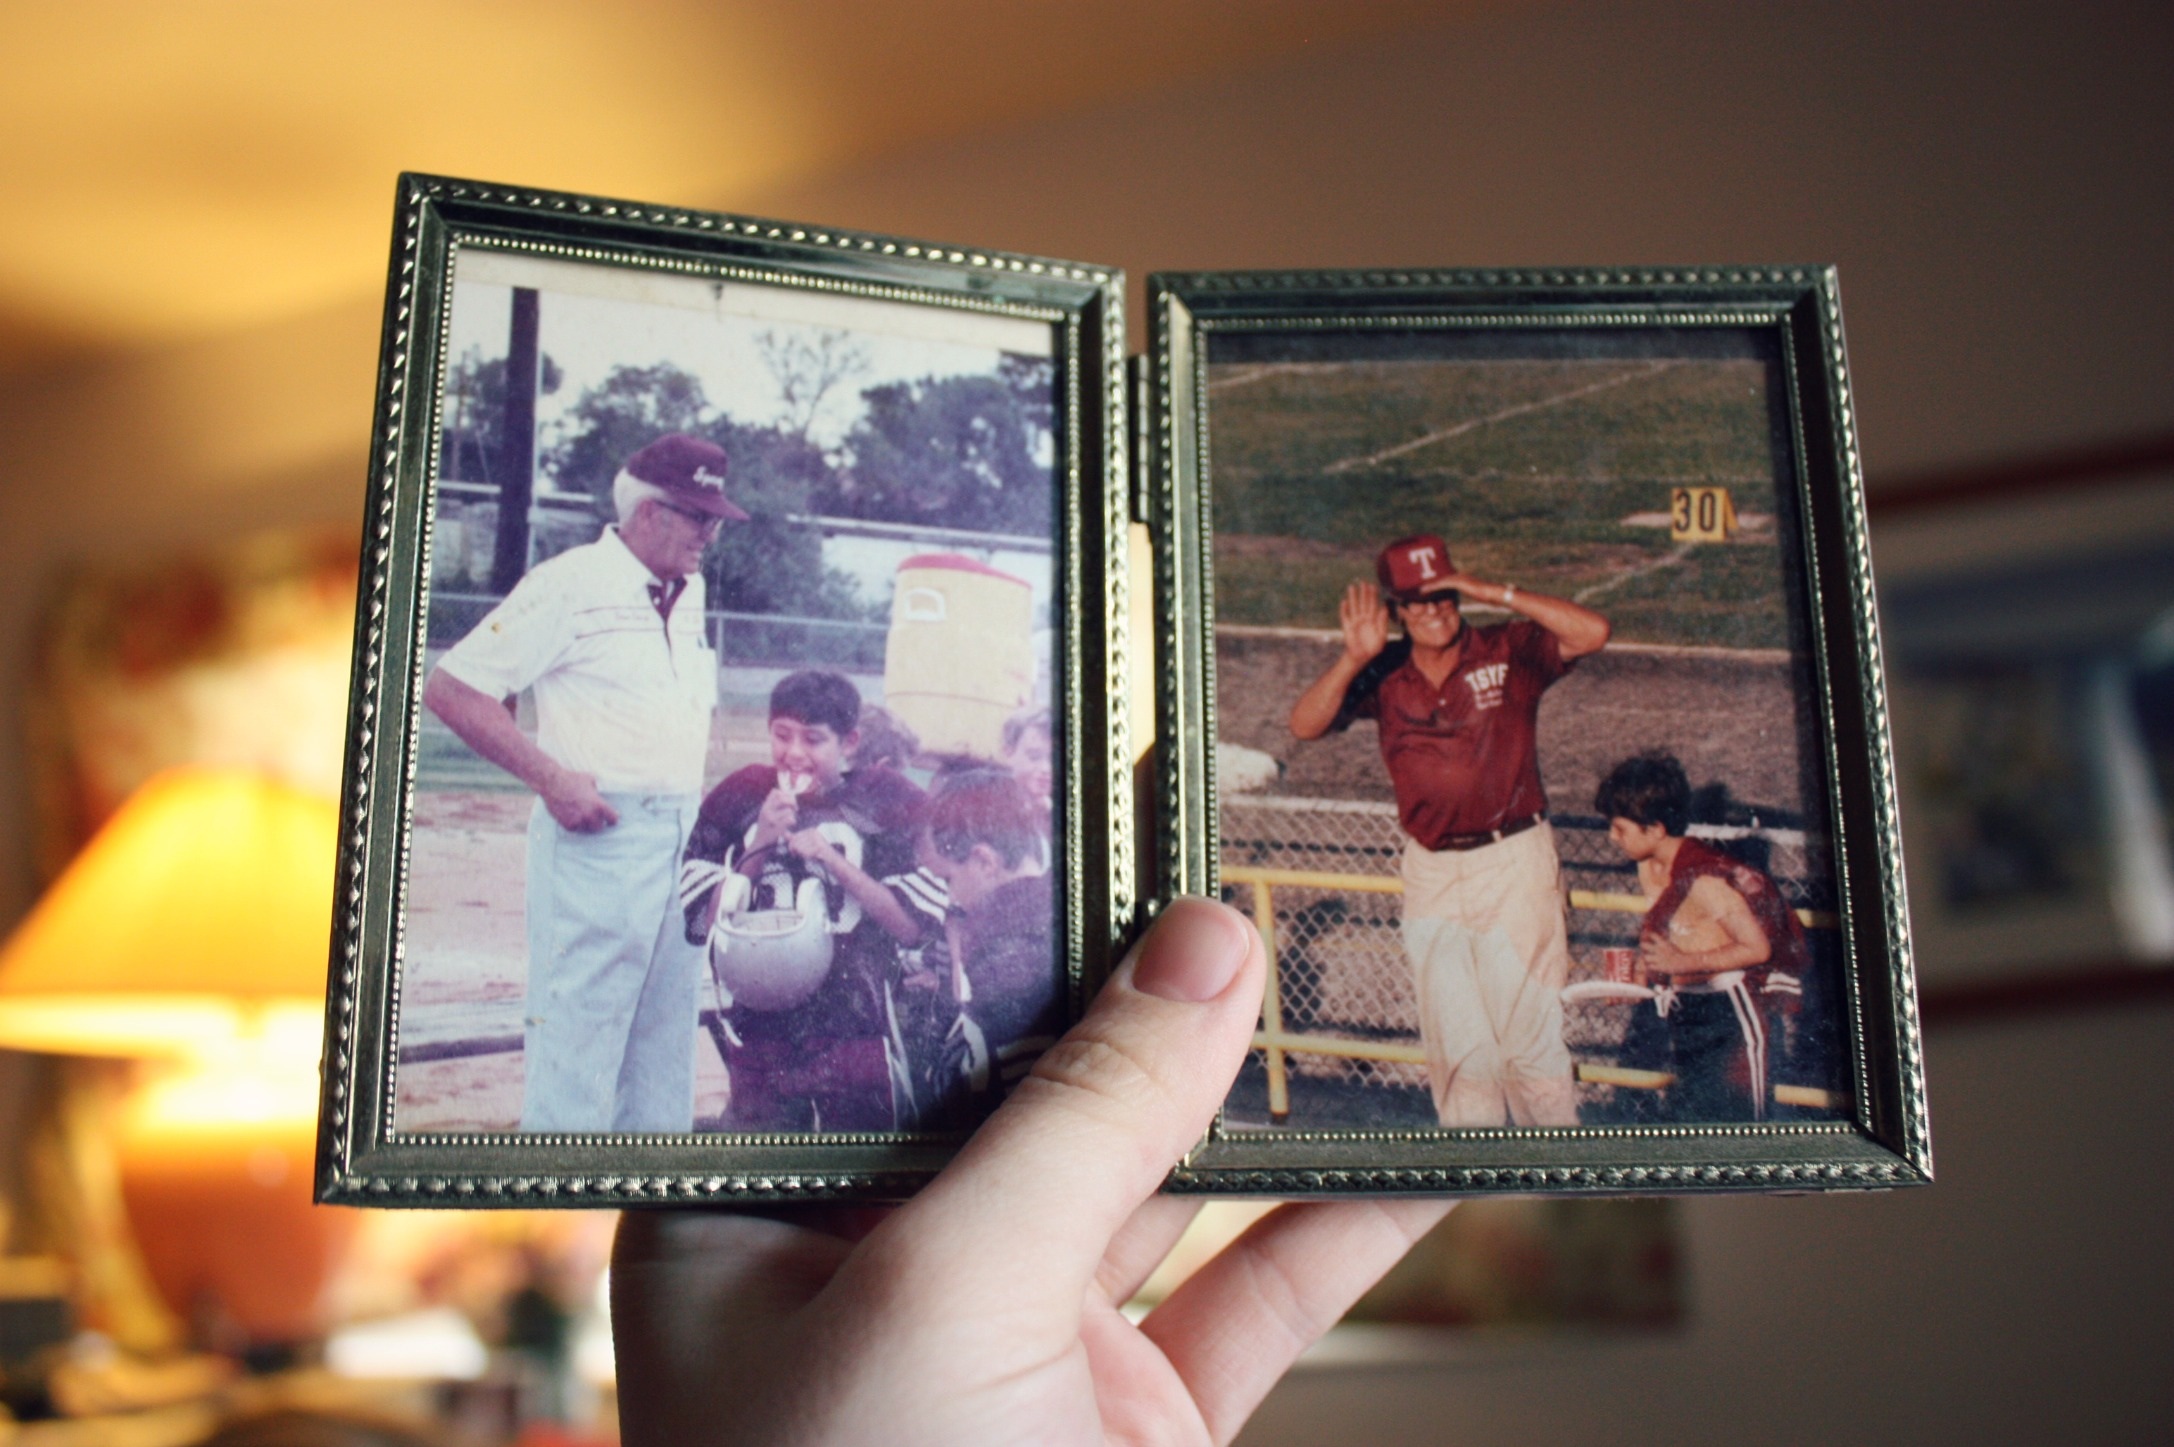
hand, person, photography, advertising, frame, memory, art, design, photograph, collage, photomontage, picture frame, image, photo frame